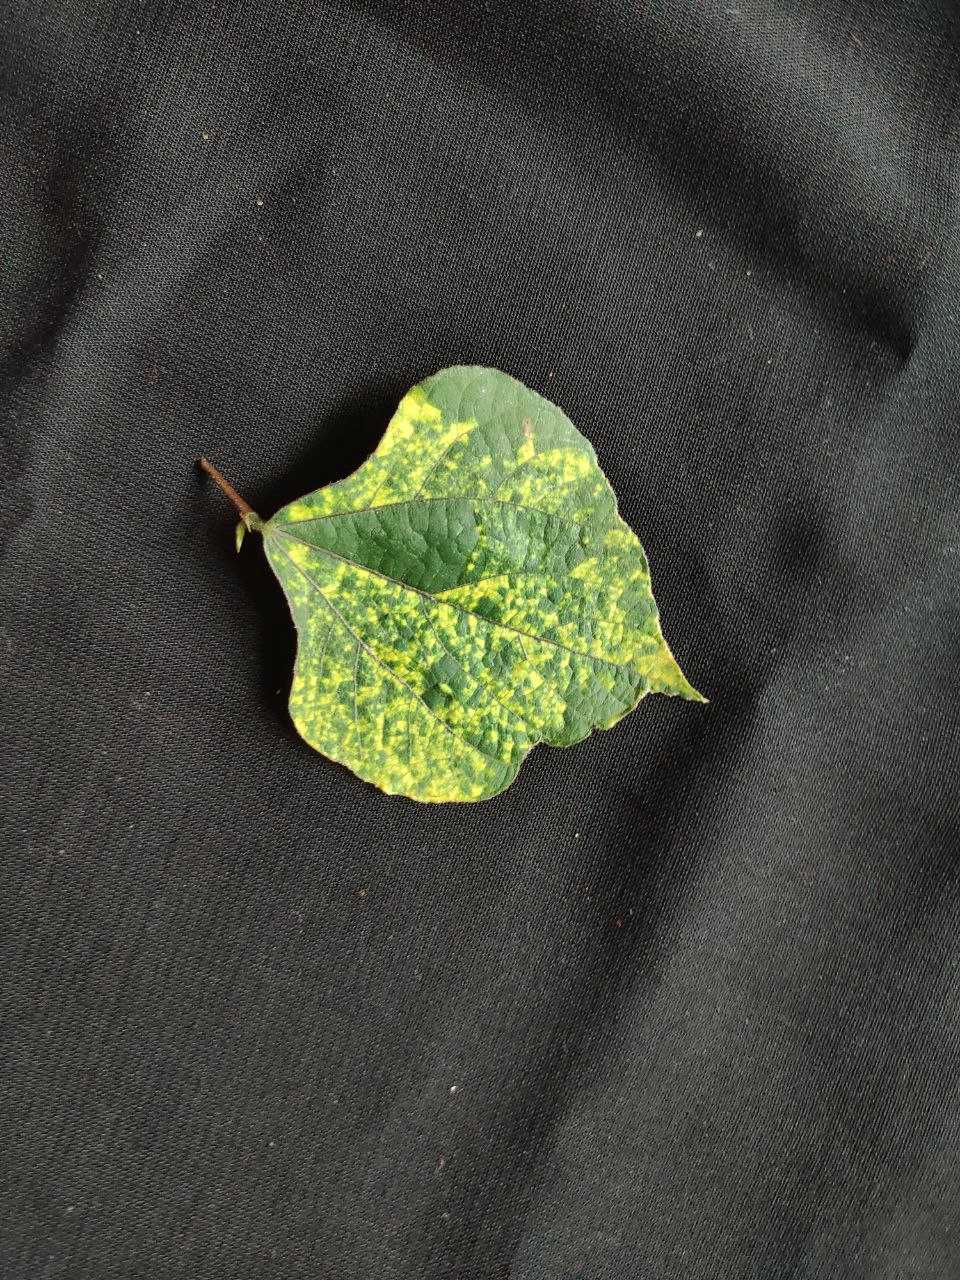
Crop: bean
Leaf condition: Mosaic Virus